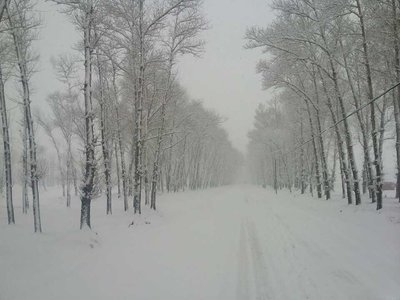
Weather: snow or frosty